Hilary Krzysztofiak

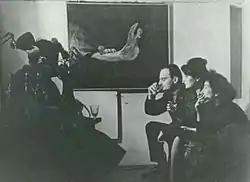
Solo exhibition in Krzysztofiak's studio in Smolna Street, April 1960 (S. Mrożek, M. Obremba-Mrożek, K. Brzechwa).

After leaving the Academy, Krzysztofiak went to Szklarska Poręba in the Karkonosze Mountains where he lived for four years, painting and working in various temporary positions not connected with art. In 1953, he joined other artists in Group ST-53. It was seen as a symbol of the artist's rebellion in the post-Stalin era, a sign of the newly organized "avant-garde". The main purpose of the Group was self-education based on Władysław Strzemiński’s "Theory of Seeing". The first public exhibition of the Group opened on 13 May 1956 in the Silesian Institute in Stalinogród (Stalin City), now Katowice. In 1955, Krzysztofiak returned to Warsaw and stayed at a flat in Tarczyńska 11 with L. E. Stefański, who in there ran together with Miron Białoszewski the famous Theatre at Tarczyńska. In July–September 1955, he took part in the legendary National Exhibition of Young Artists under the banner: “Against War, against Fascism”, organized in the building of Warsaw Arsenal. Krzysztofiak proposed three works and one was accepted: "Still Life", later known as "The Jaw". At the end of 1955, he started working as a graphic editor for "Po prostu" where he worked until the magazine was shut down in 1957. On 27 July 1956, Krzysztofiak's first individual exhibition opened in the Warsaw discussion club Po prostu. In 1957, Krzysztofiak made a design for the Station of the Passion for the church in Nowa Huta but it was never realized.